Women in the United States judiciary

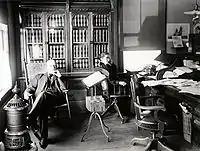
Belle Leavitt, the third woman admitted to Maine Bar Association, 1900, with law partner Fred J. Allen

Women have long faced significant barriers to entering the legal profession in the U.S., and any steps forward were frequently followed by setbacks. For example, in June 1869, the Iowa Supreme Court ruled that Arabella Mansfield could not be denied a chance to take the bar exam because she was a woman. She took the exam and passed, becoming the first licensed female lawyer in the United States. However, just 6 years later, in 1875, the Wisconsin Supreme Court denied Lavinia Goodell admission to the state bar on the grounds that "[n]ature has tempered woman as little for the juridical conflicts of the court room, as for the physical conflicts of the battle field. Womanhood is moulded [sic] for gentler and better things."